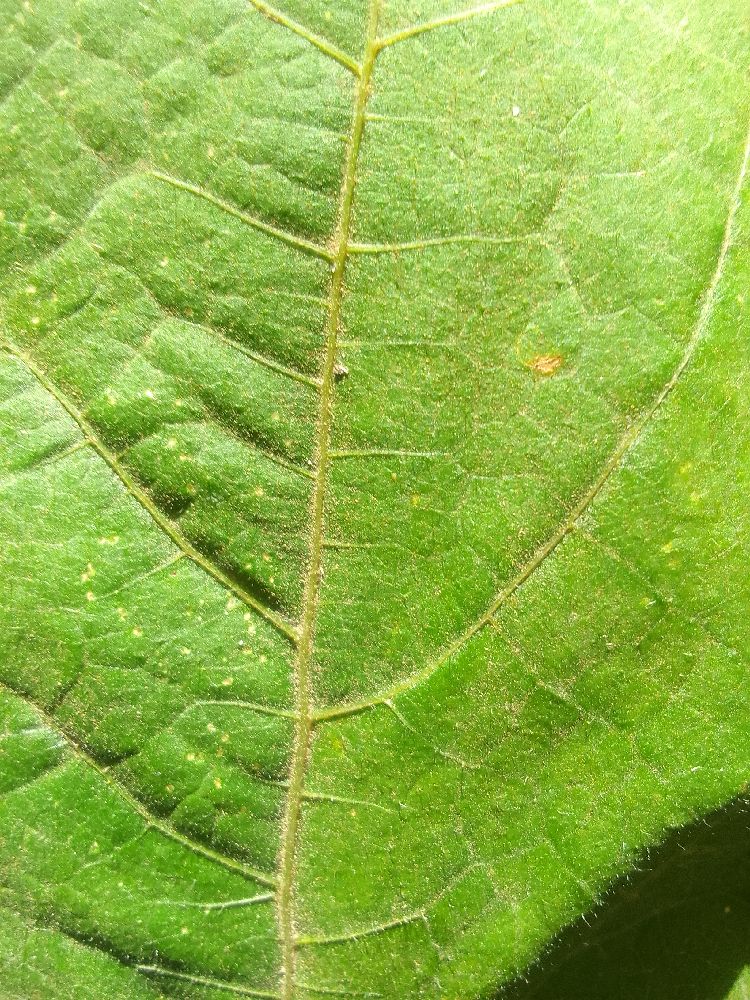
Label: healthy